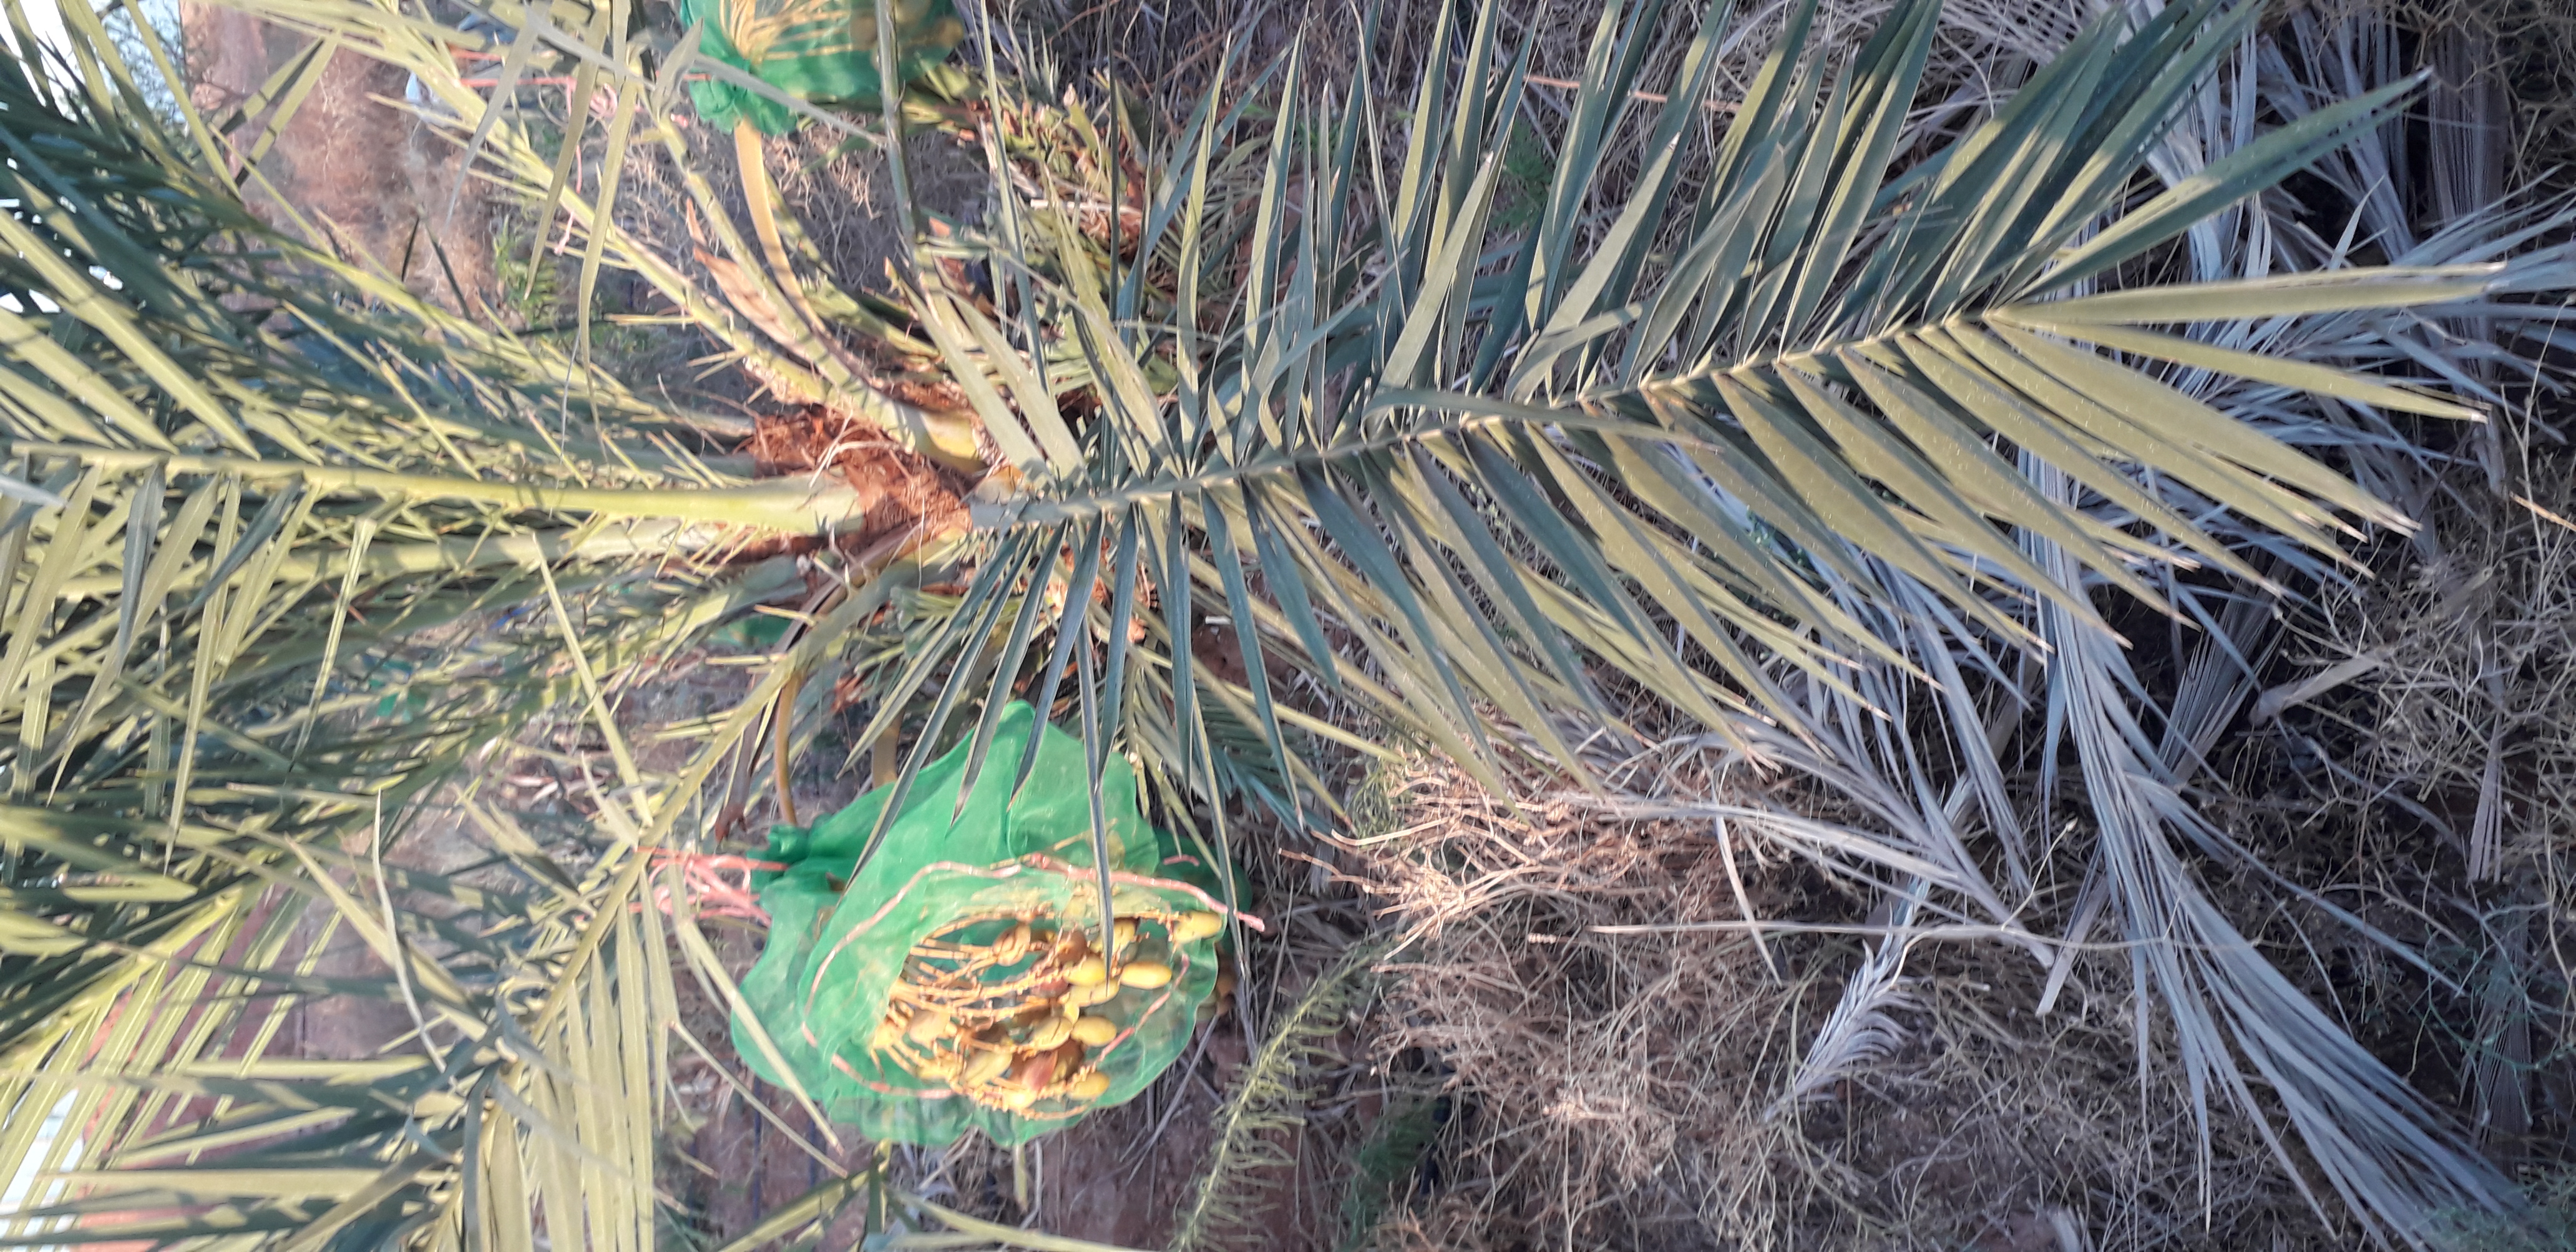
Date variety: Boumajhoul